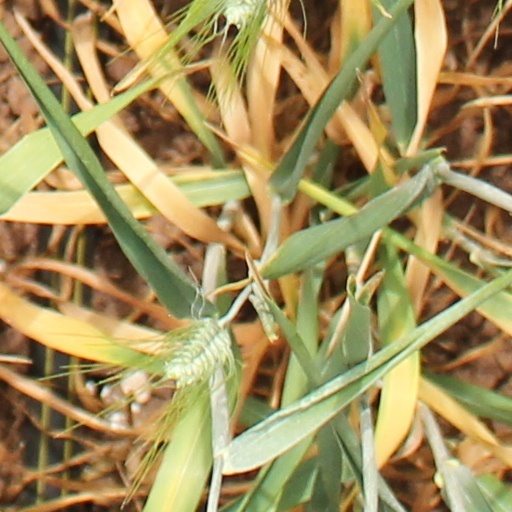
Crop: wheat